List of awards and nominations received by Picket Fences

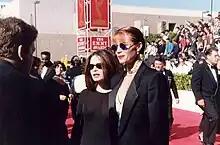
Lauren Holly "(right)" won a Q Award for her role as Maxine Stewart.

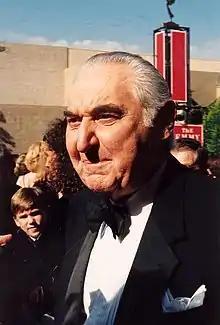
Fyvush Finkel won a Q award in 1994 for his performance as Douglas Wambaugh

"Picket Fences" received 8 nominations for a Young Artist Award, winning two awards – one for Best Young Actress in a New Television Series, awarded to Holly Marie Combs and one for Best Youth Actor Recurring or Regular in a TV Series, awarded to Adam Wylie.